Andy Wu (wrestler)

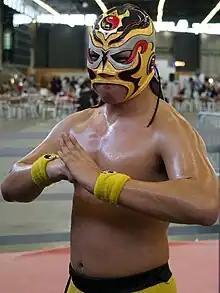
Andy Wu in 2017

is a Japanese professional wrestler who worked for Wrestle-1 until its closure in 2020. He is currently a freelancer.